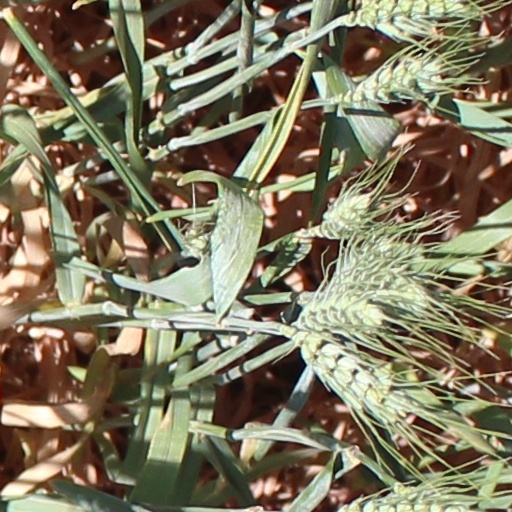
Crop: wheat